The Laughing Policeman (song)

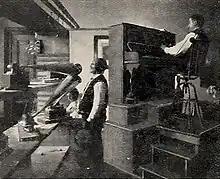
George W. Johnson recording in 1898, when phonograph cylinders had to be recorded four or five pieces at a time.

"The Laughing Song" is thought to have become the best-selling phonograph ever recorded by 1894, and it was claimed to have sold over 50,000 copies by the late-1890s. Such sales figure was very high for its time given that it was not possible to mechanically duplicate a record in the early years of the recording industry, and a singer had to record the same song four or five copies at a time over and over again, meaning that he recorded the same song many thousands of times. The song was still popular by the early 1900s, although by this time record companies had developed the technology to duplicate records from a single recording.